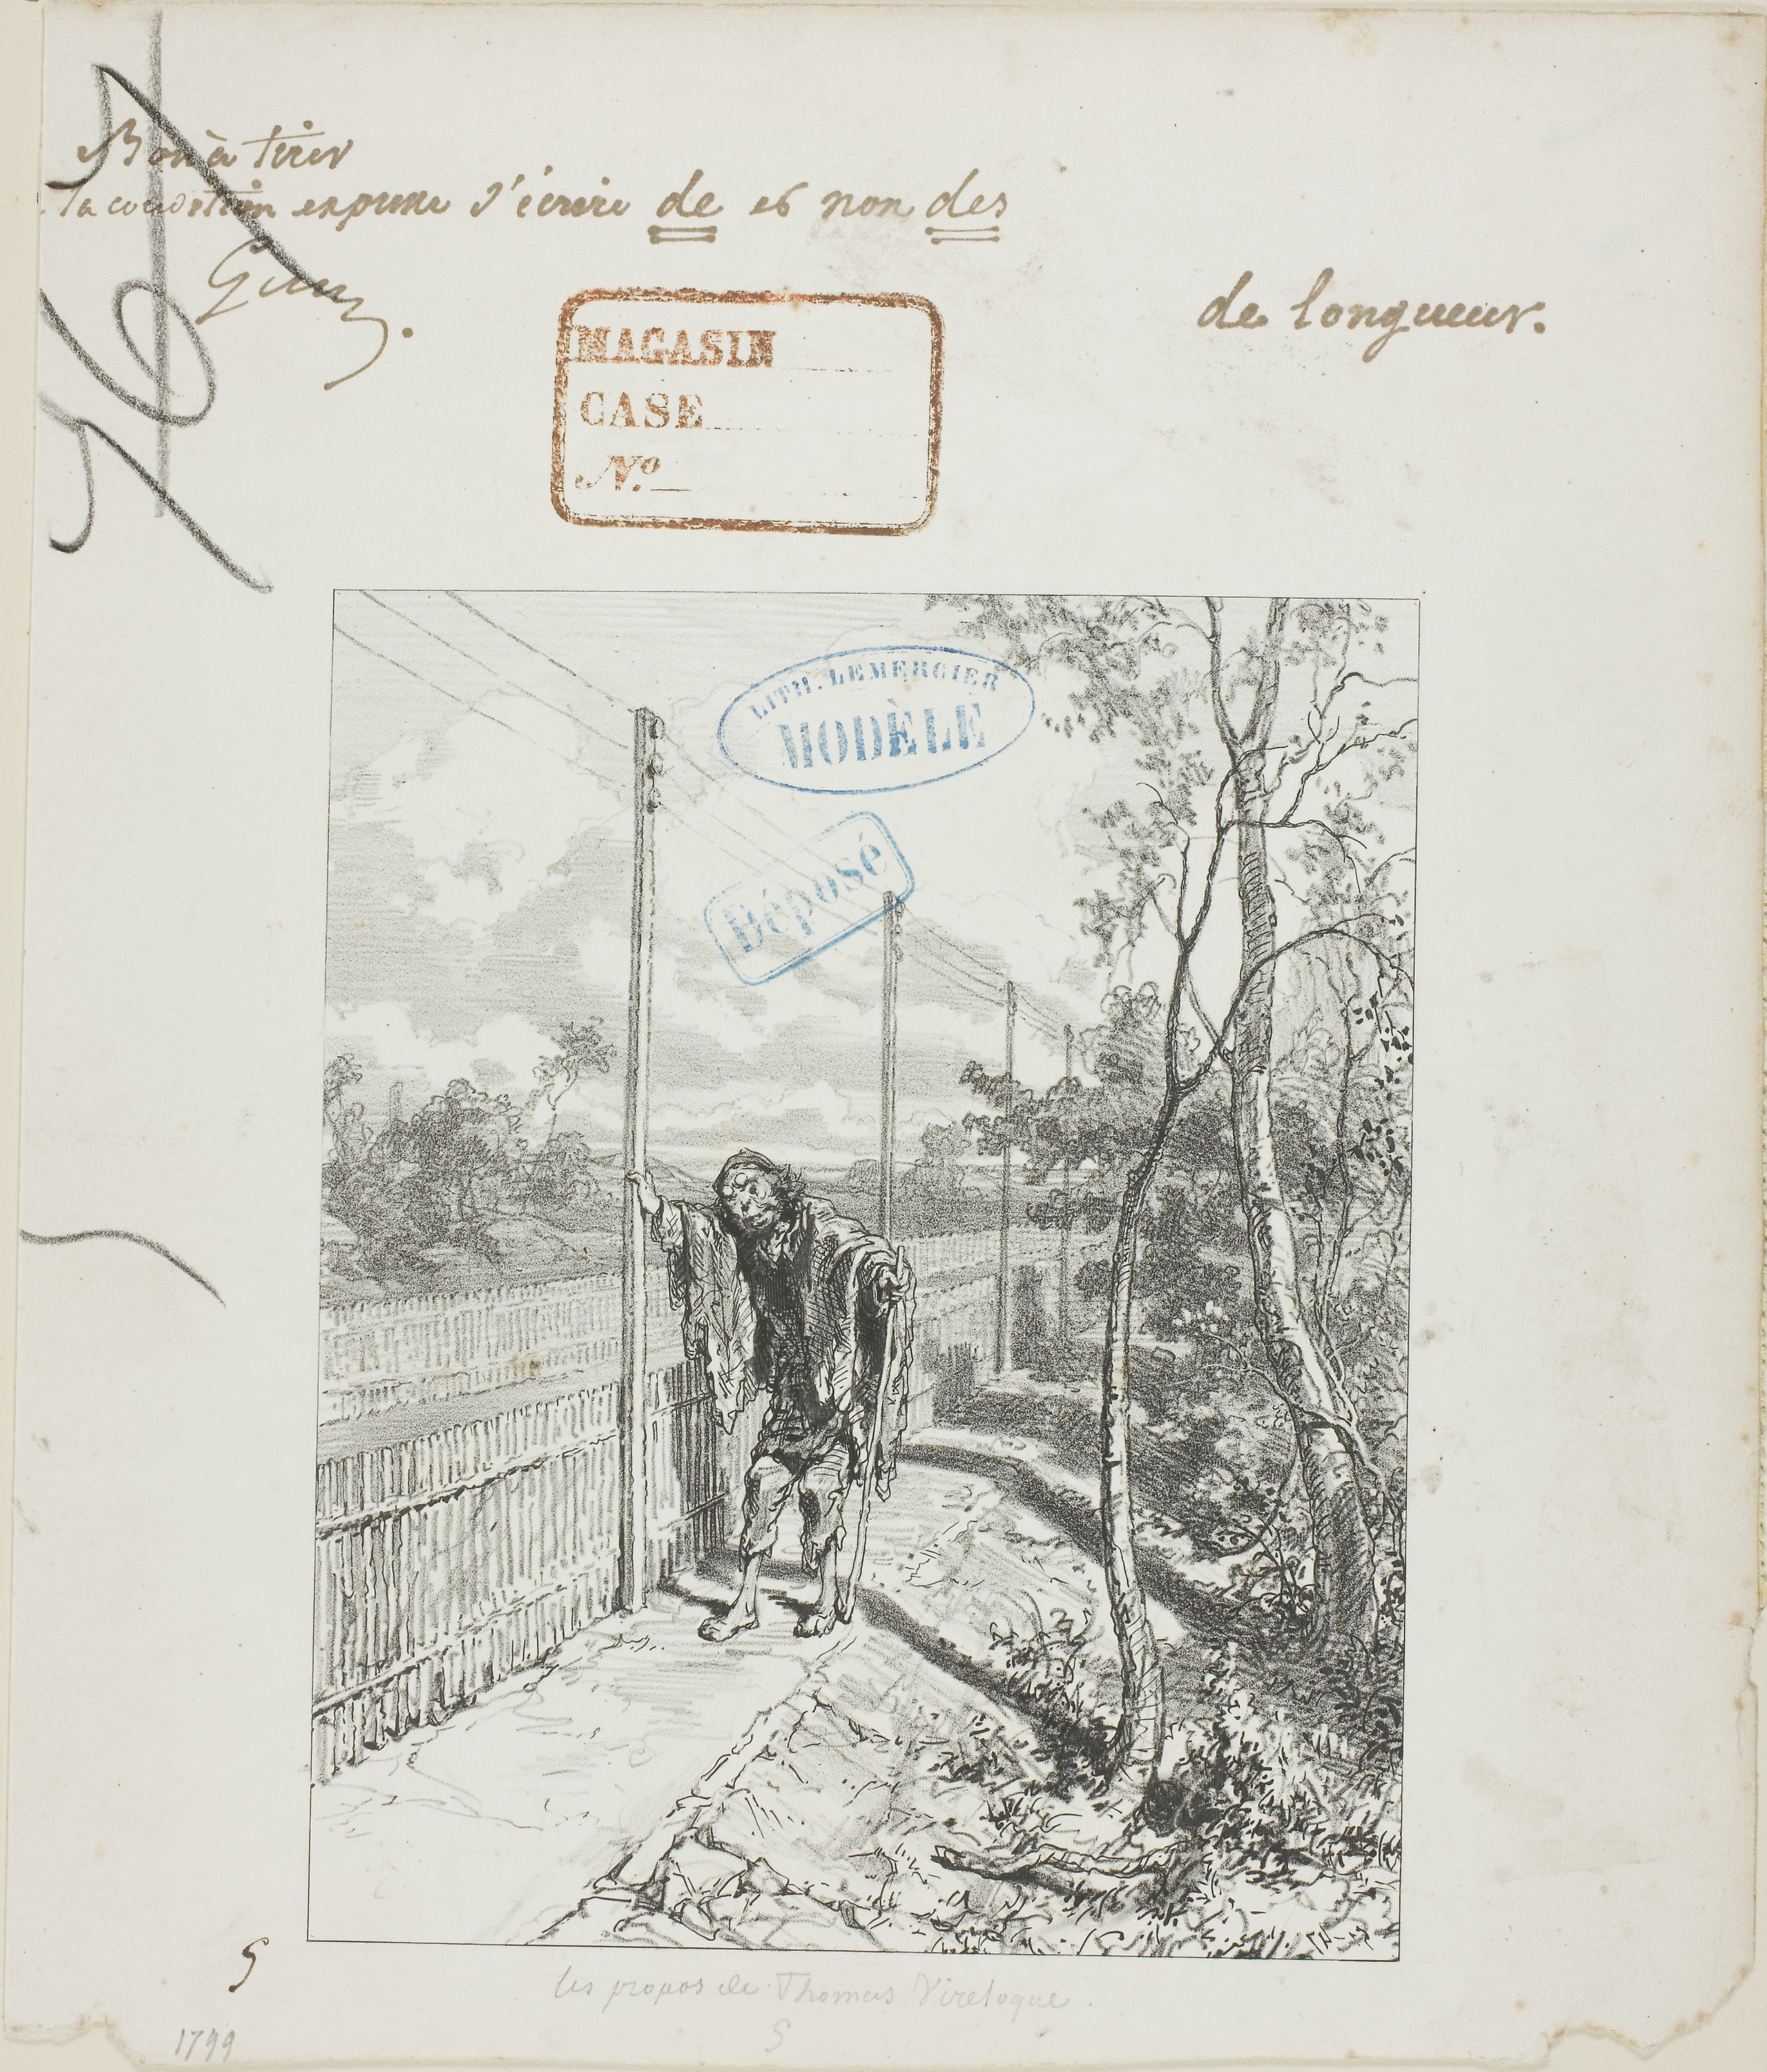
text, sketch, drawing, history, picture frame, font, artwork, arch, paper product, tree